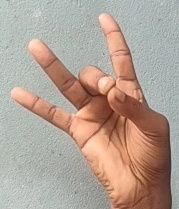
ASL sign: 8